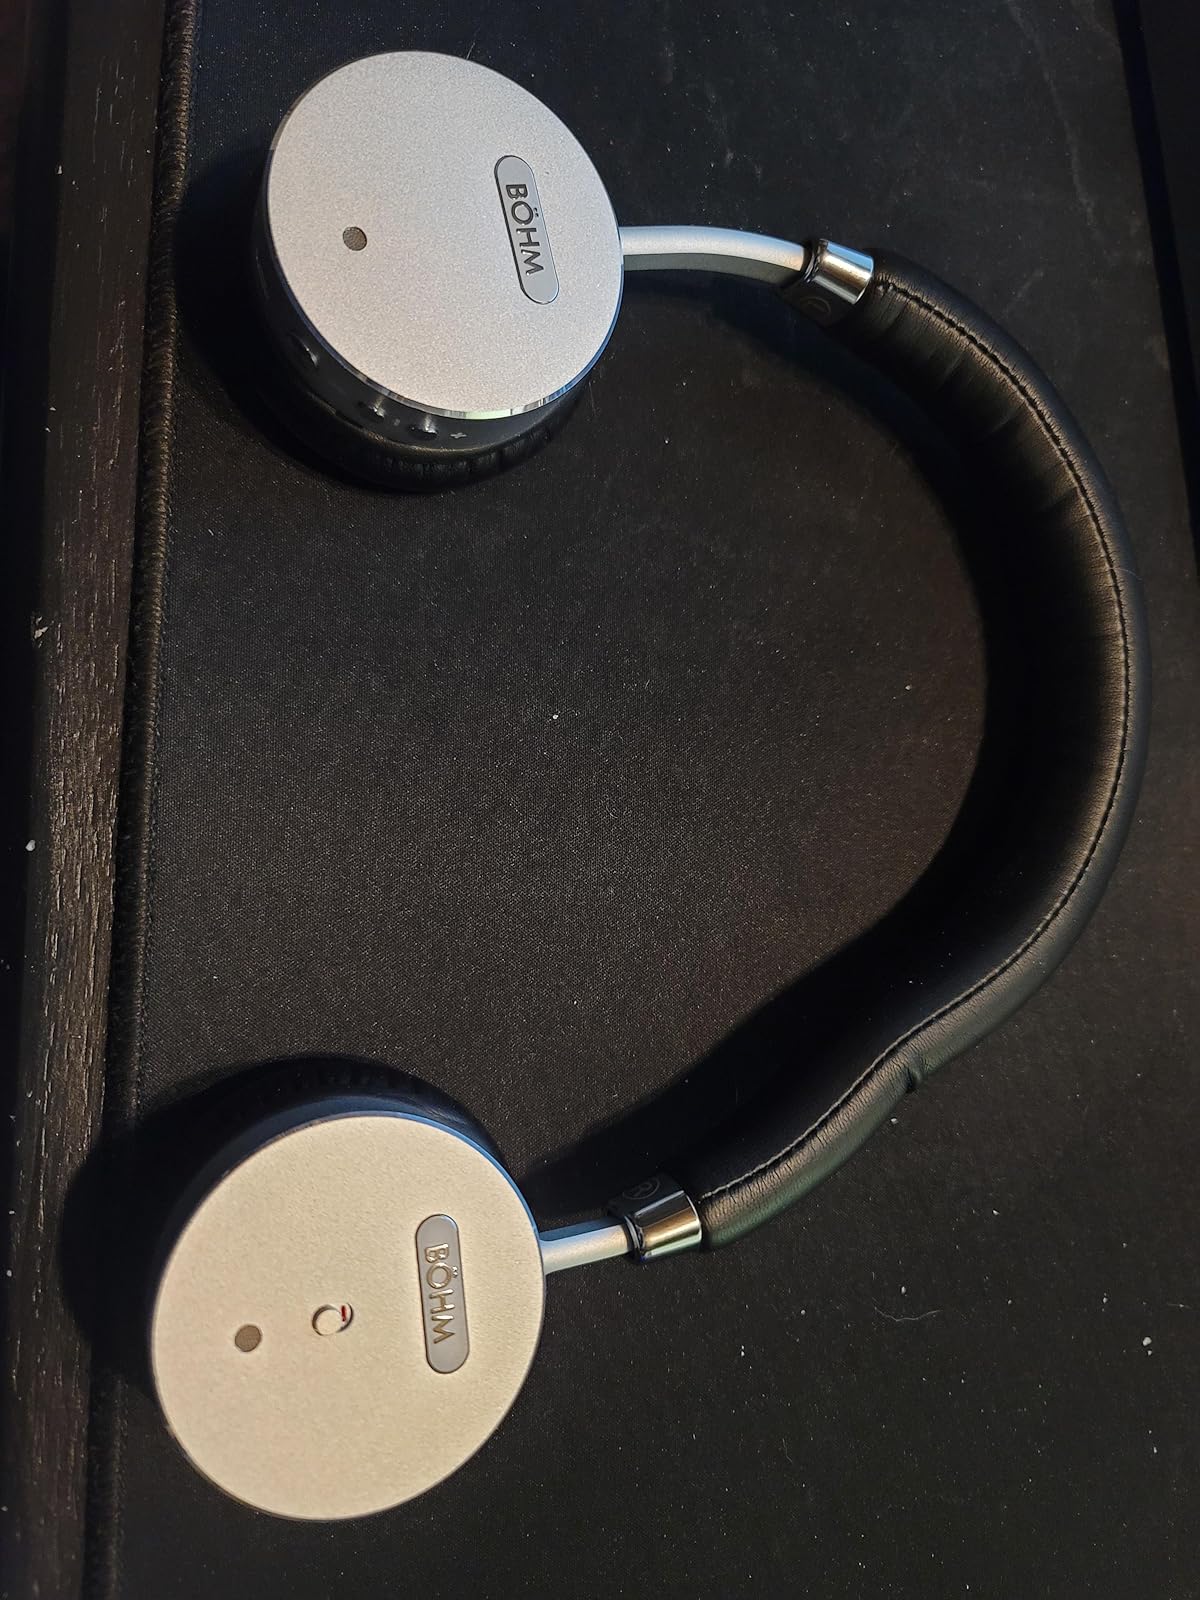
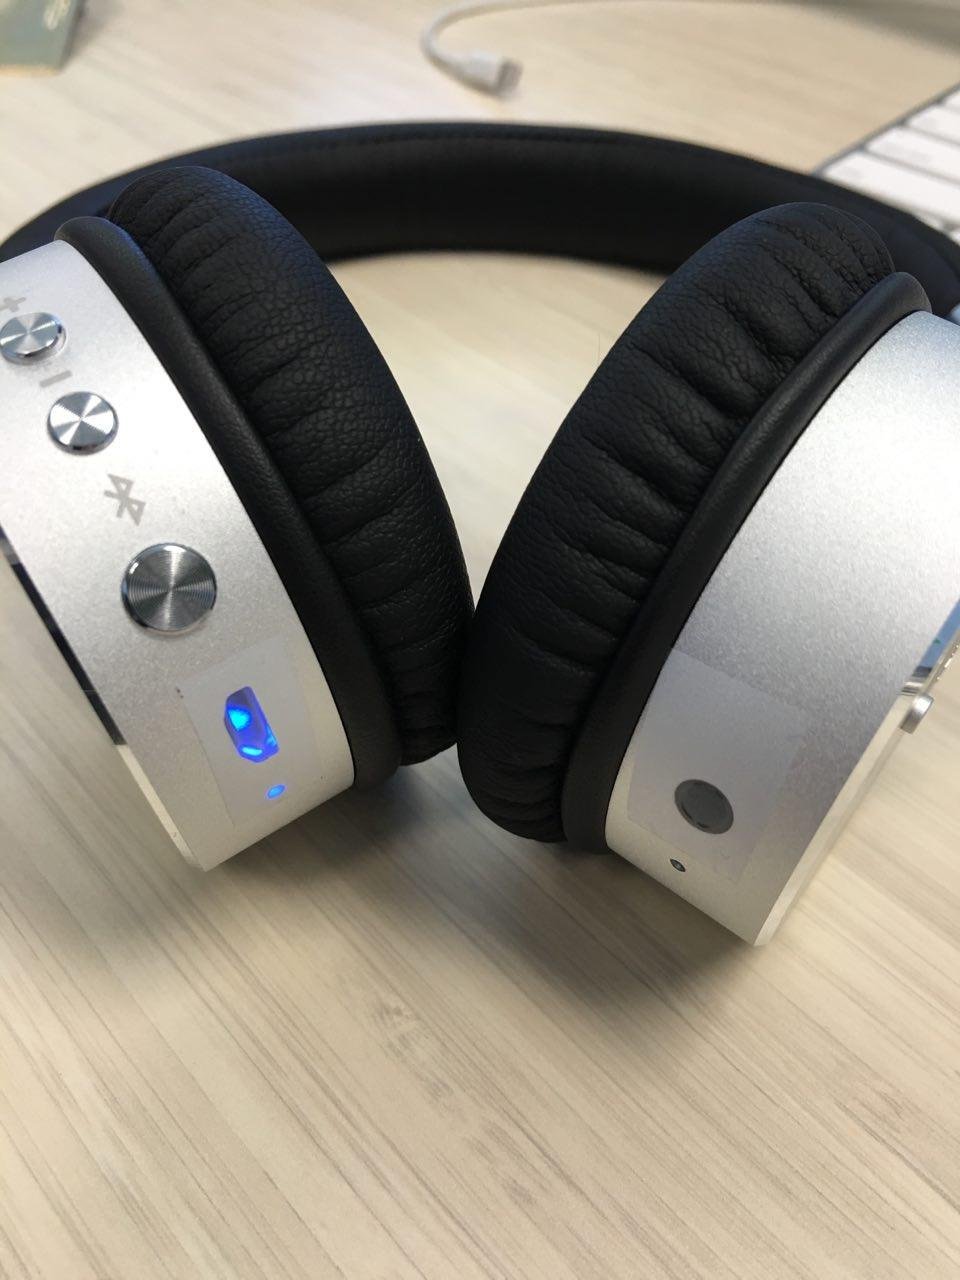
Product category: headphones
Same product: yes